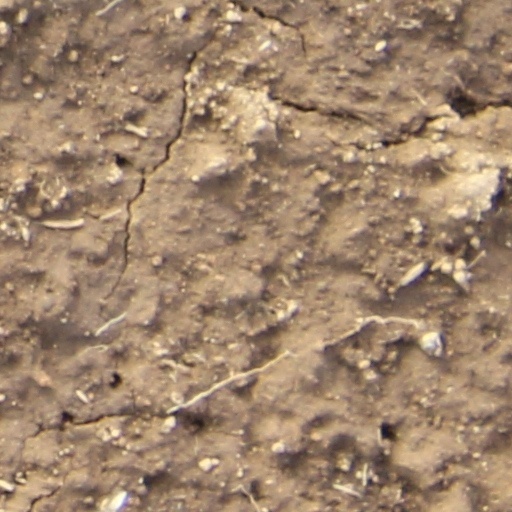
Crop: wheat